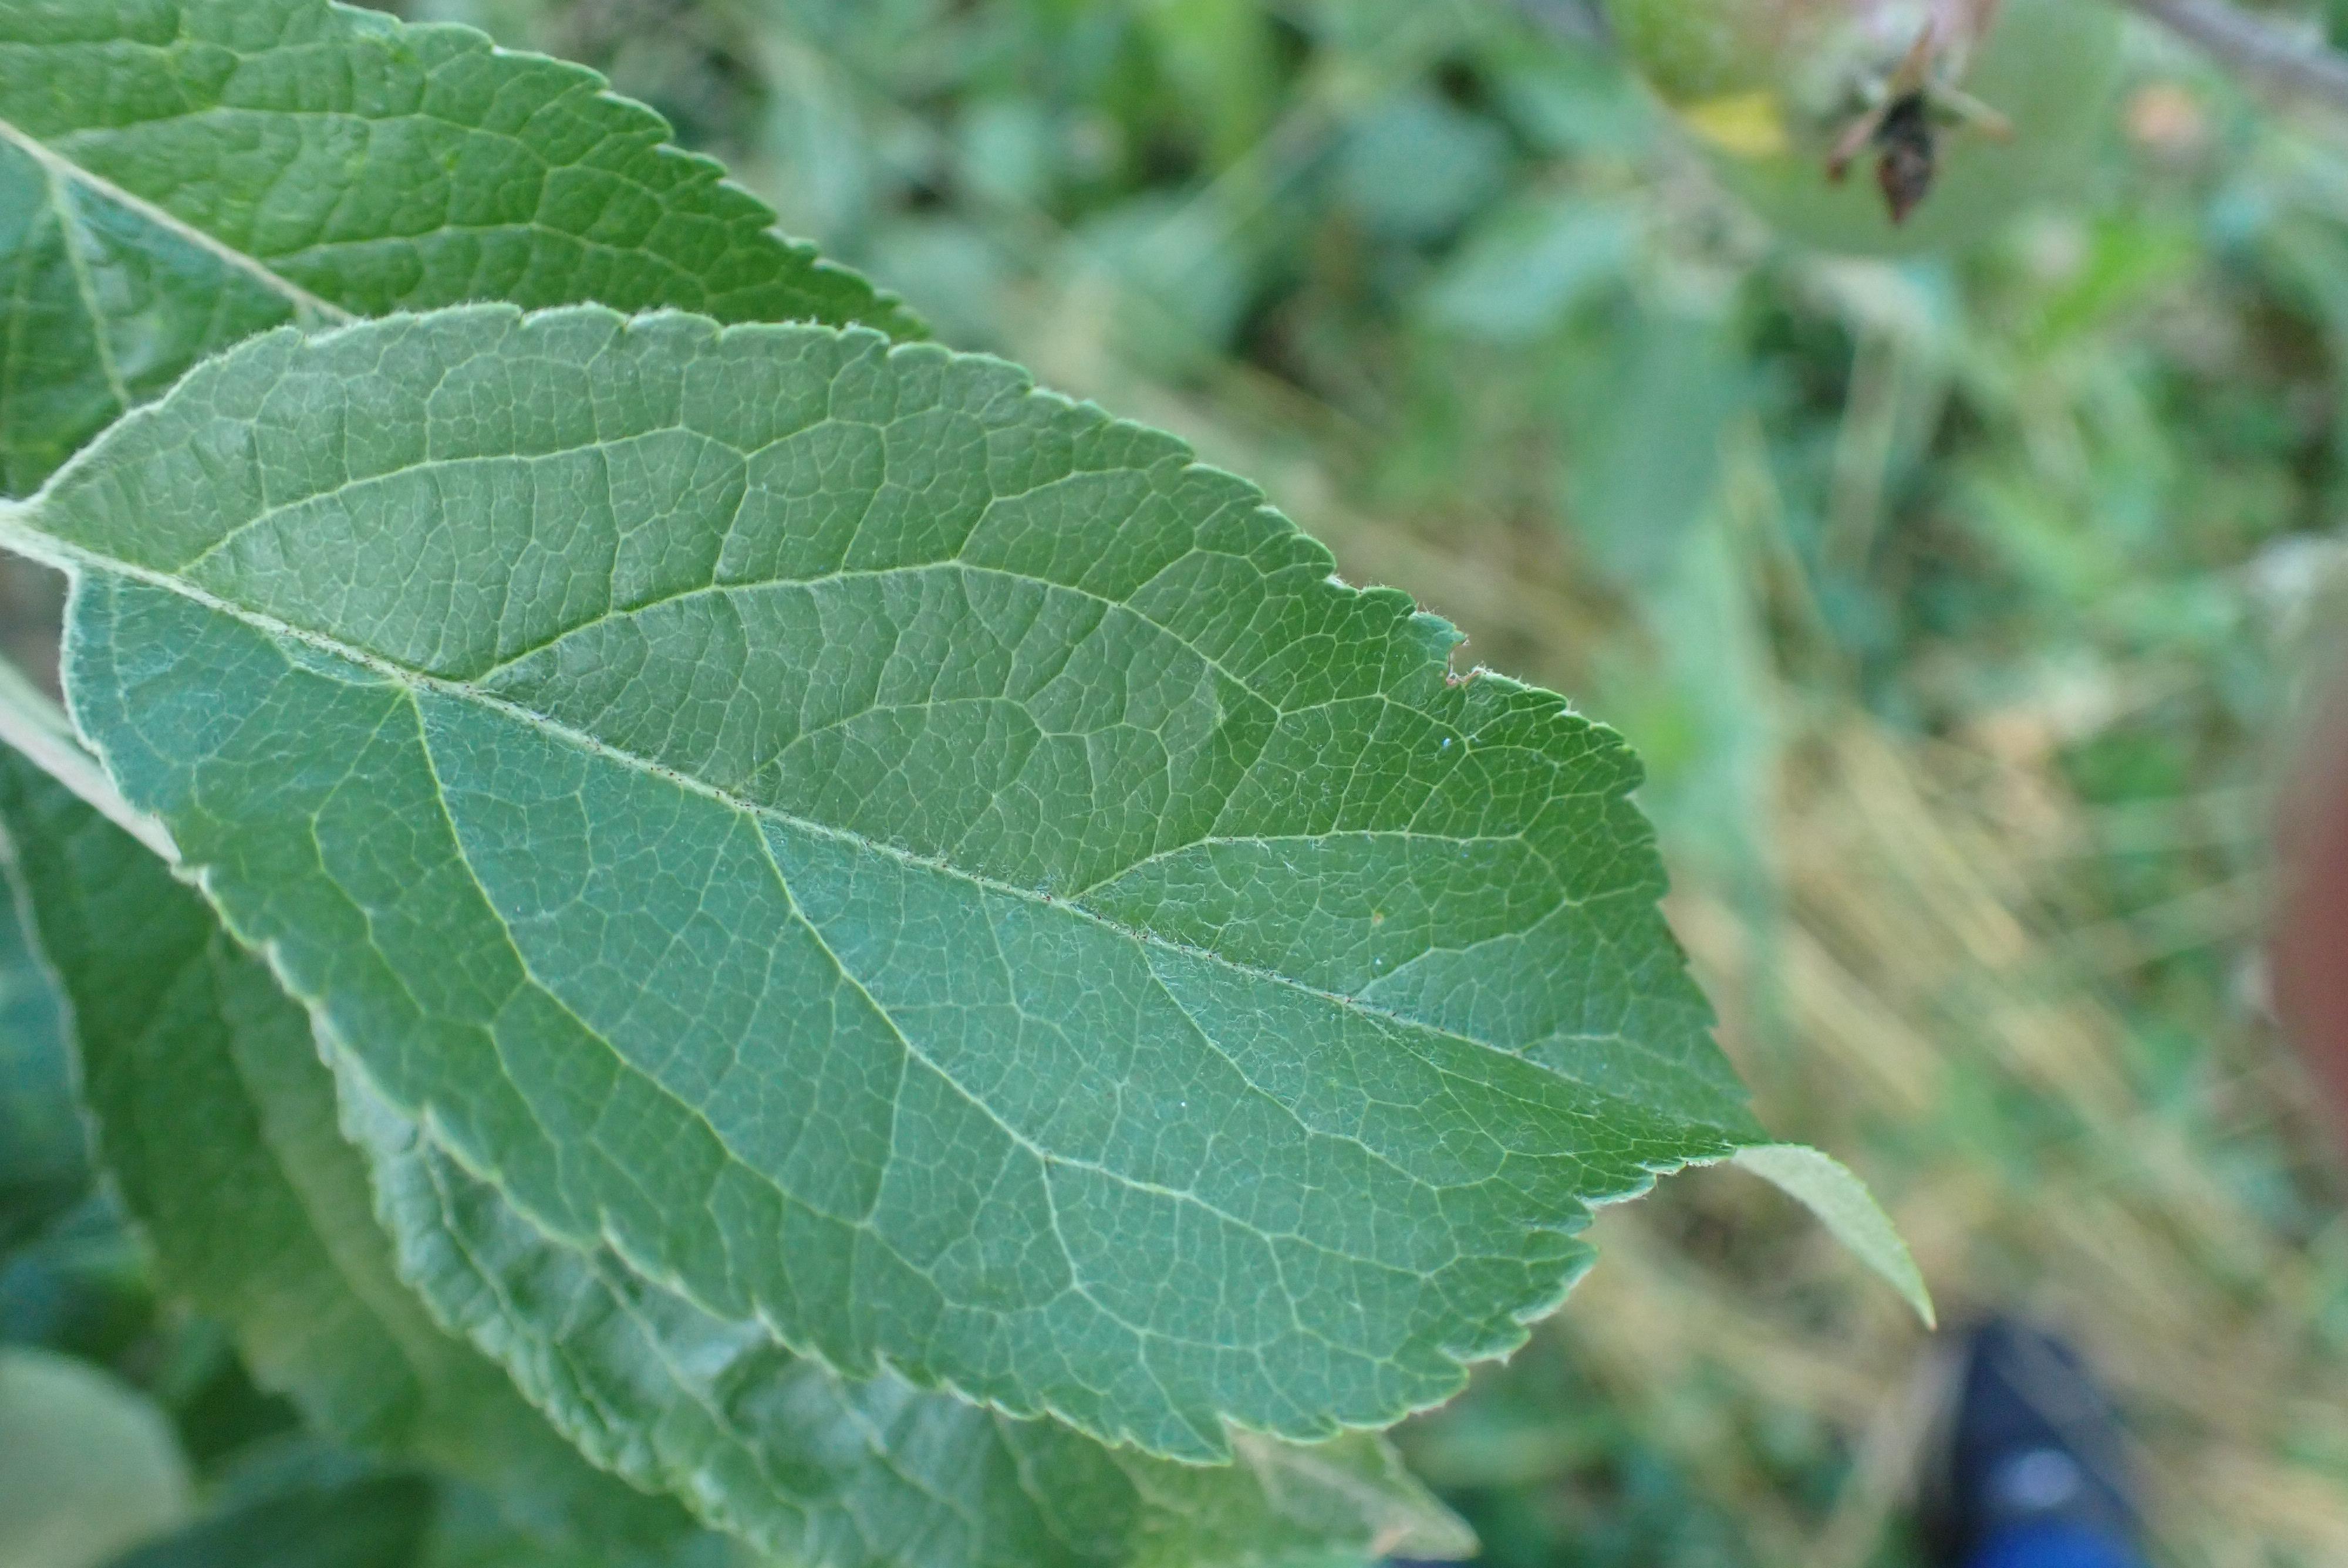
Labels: healthy